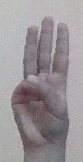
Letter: thaa